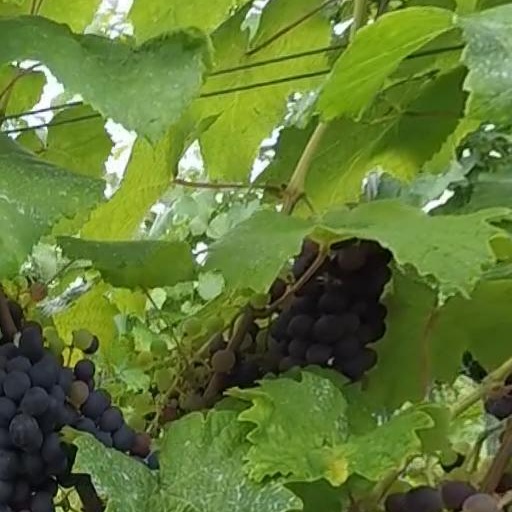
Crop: grape